Eastern Asiatic region

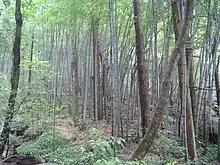
Bamboo forest in Lushan, China

The Eastern Asiatic region (also known as Oriasiaticum, Sino-Japanese region, East Asian region, Temperate Eastern region) is the richest floristic region within the Holarctic kingdom and situated in temperate East Asia. It has been recognized as a natural floristic area since 1872 August Grisebach's volume "Die Vegetation der Erde" and later delineated by such geobotanists as Ludwig Diels, Adolf Engler (as Temperate Eastern region), Ronald Good (as Sino-Japanese region) and Armen Takhtajan.